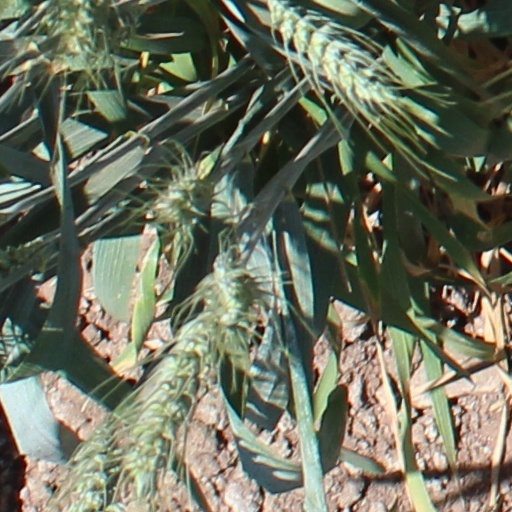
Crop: wheat